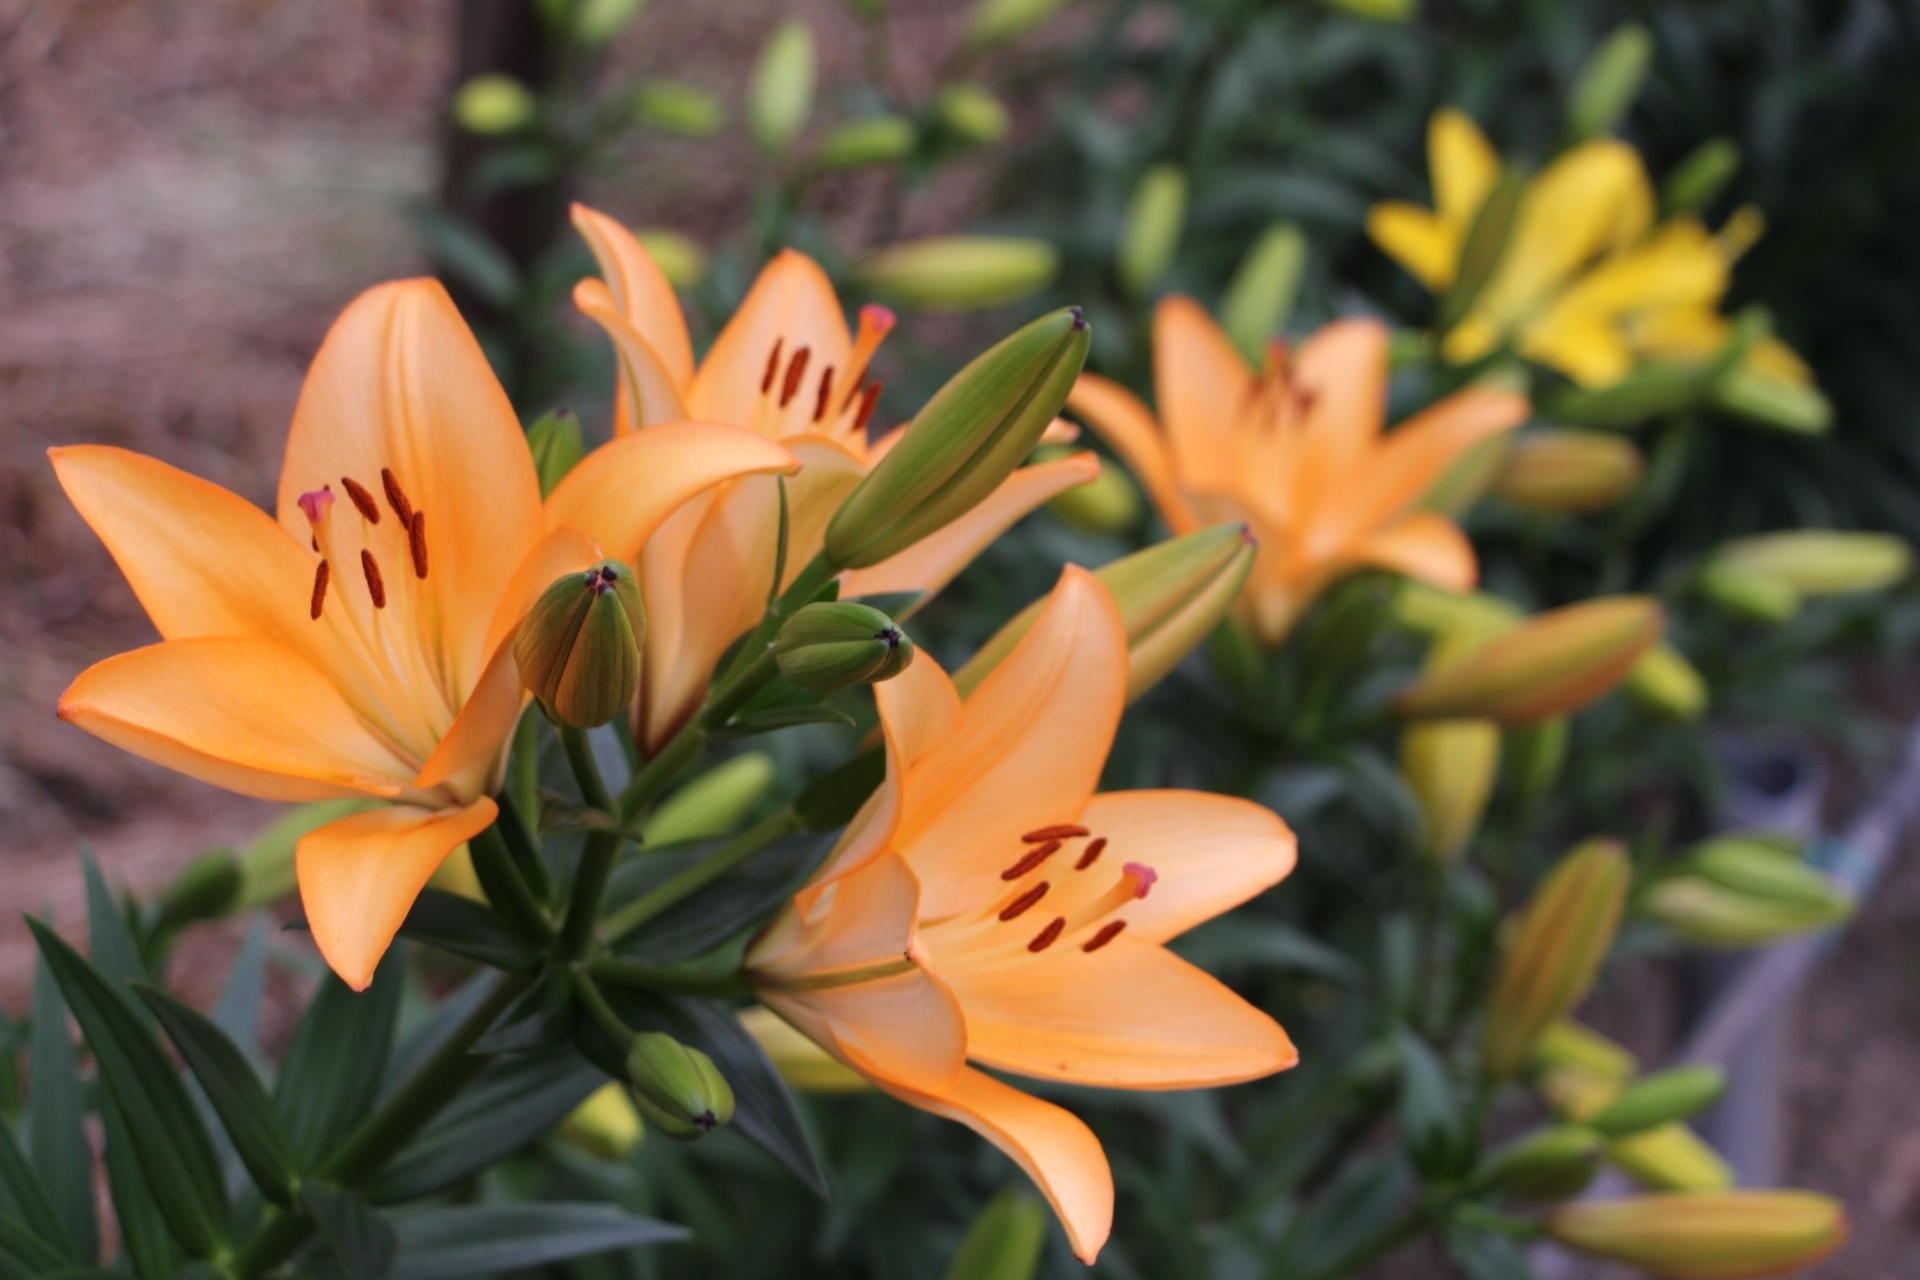
plant, flower, petal, spring, botany, yellow, flora, wildflower, shrub, lily, daylily, macro photography, orange flower, flowering plant, orange lily, land plant, fawn lily, lirio